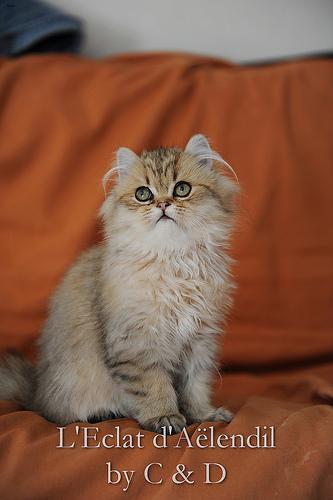
Breed: Persian